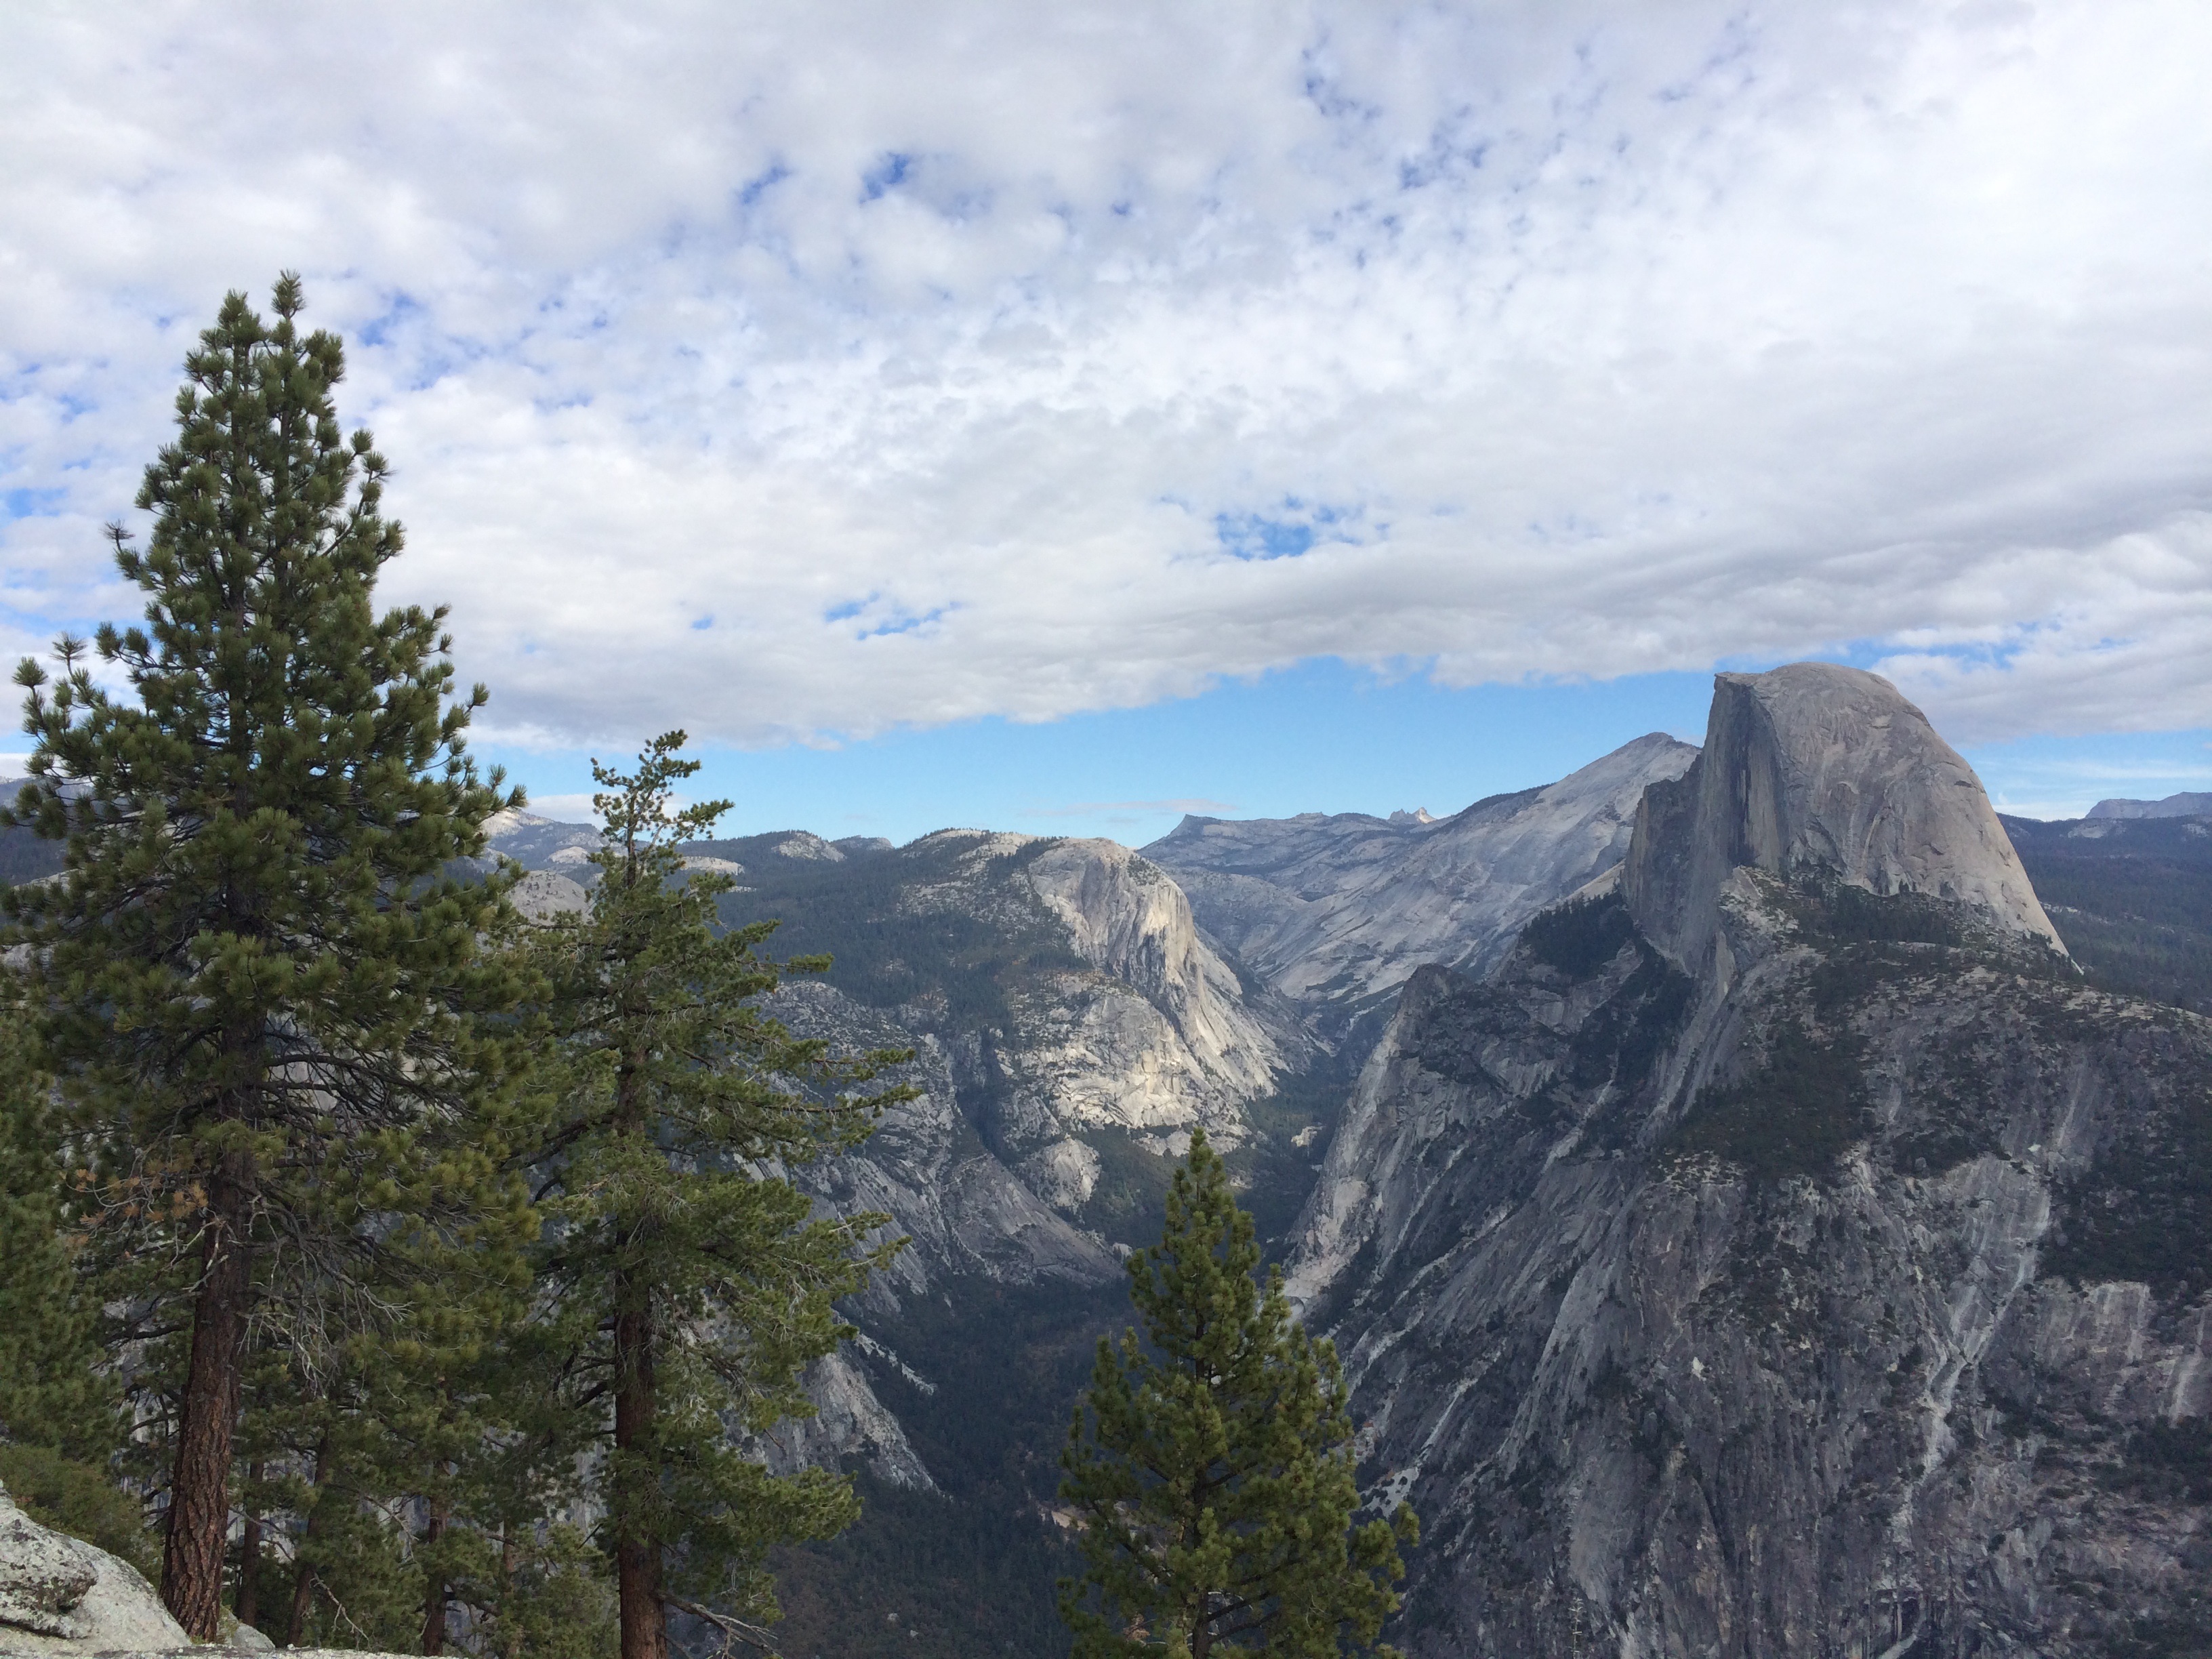
wilderness, mountain, trail, adventure, mountain range, yosemite, usa, terrain, national park, ridge, summit, yosemite national park, mountains, alps, badlands, plateau, fell, landform, mountain pass, el capitan, geographical feature, mountainous landforms